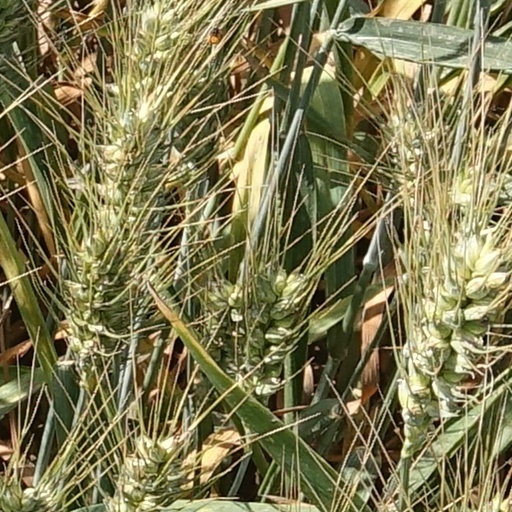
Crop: wheat